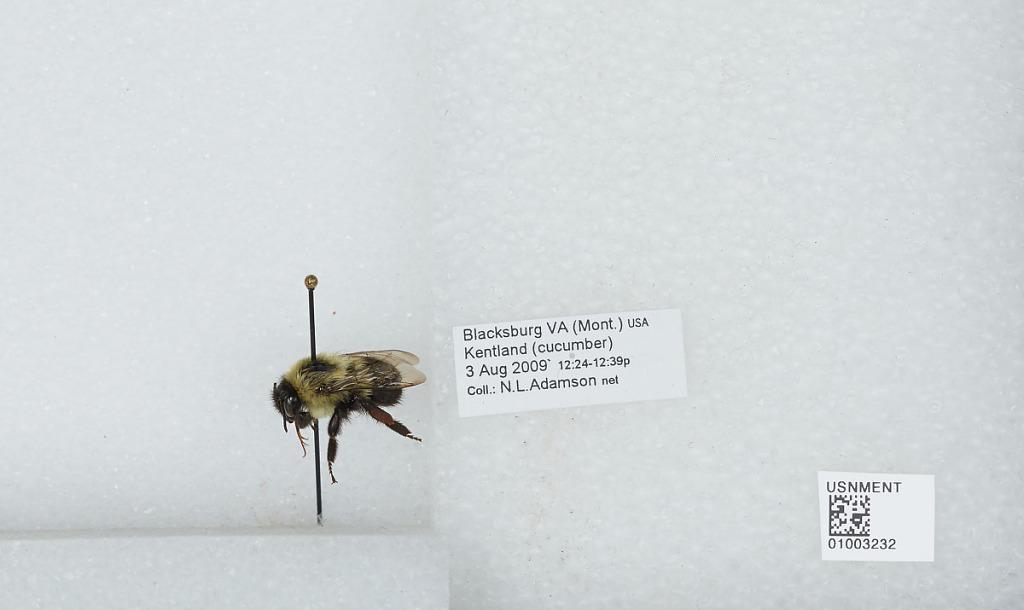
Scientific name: Bombus (Pyrobombus) impatiens Cresson
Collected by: N. Adamson
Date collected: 2009-8-3
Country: United States
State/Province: Virginia
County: Montgomery
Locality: Blacksburg
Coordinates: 38.2221, -78.735